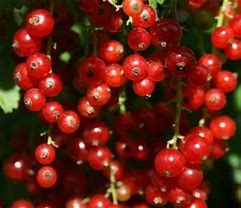
Label: redcurrant